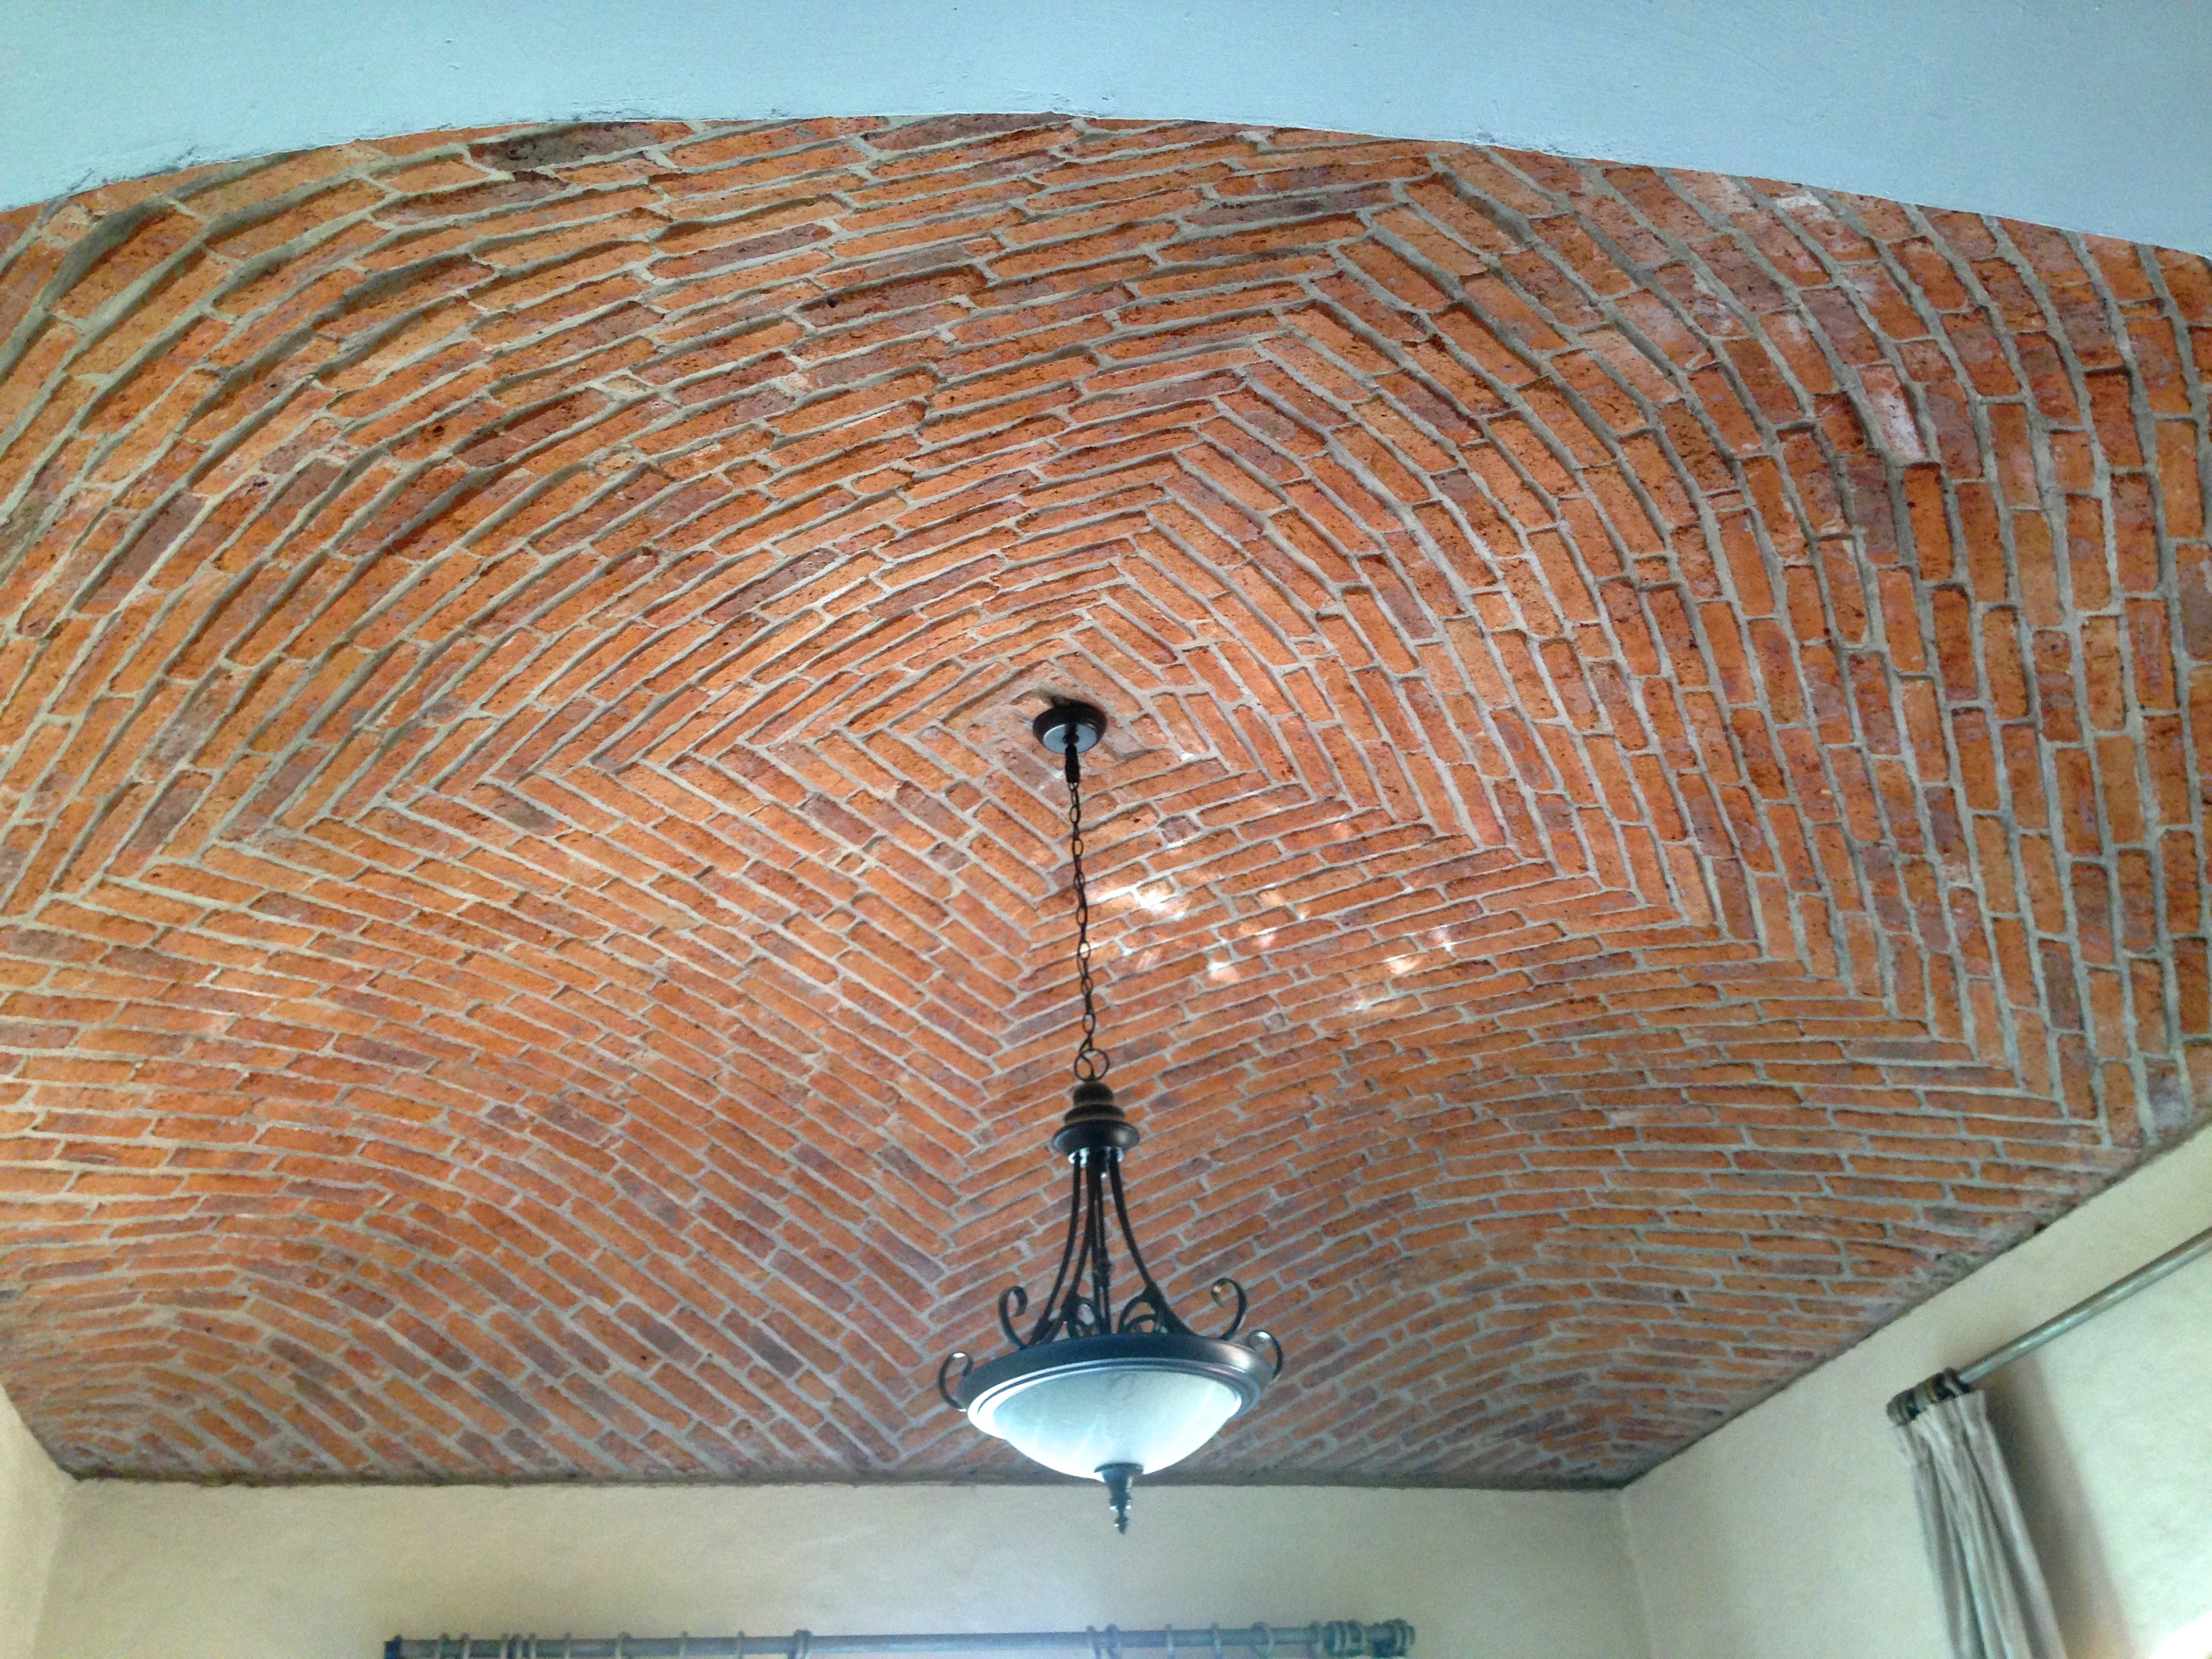
wood, roof, ceiling, lighting, daylighting, outdoor structure